Operation Phototrack

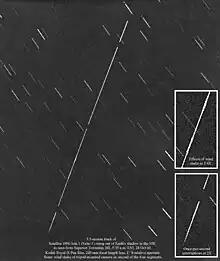
Example of some typical contents of images submitted to Operation Phototrack by participating volunteers.

With knowledge of the camera's latitude/longitude position and its elevation above sea level, both obtainable from USGS (U. S. Geological Survey) 7½-minute quadrangle maps (before the days of Global Positioning System devices), comparison of the track with the star background could define the satellite's successive positions. To correlate those positions with times, breaks in the lines were created by interrupting the exposures at times known by their relationship with radio time signals broadcast by the U. S. National Bureau of Standards.